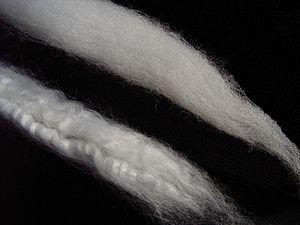
La laine peignée est une laine qui est passée à travers des peignes de plus en plus fins afin d'éliminer les fibres les plus courtes et les dernières impuretés laissées par le cardage. En France, les principales usines de filatures de laines peignées sont situées dans la région du Nord-Pas-de-Calais, notamment à Fourmies, Roubaix et à Tourcoing.